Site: brandenburg
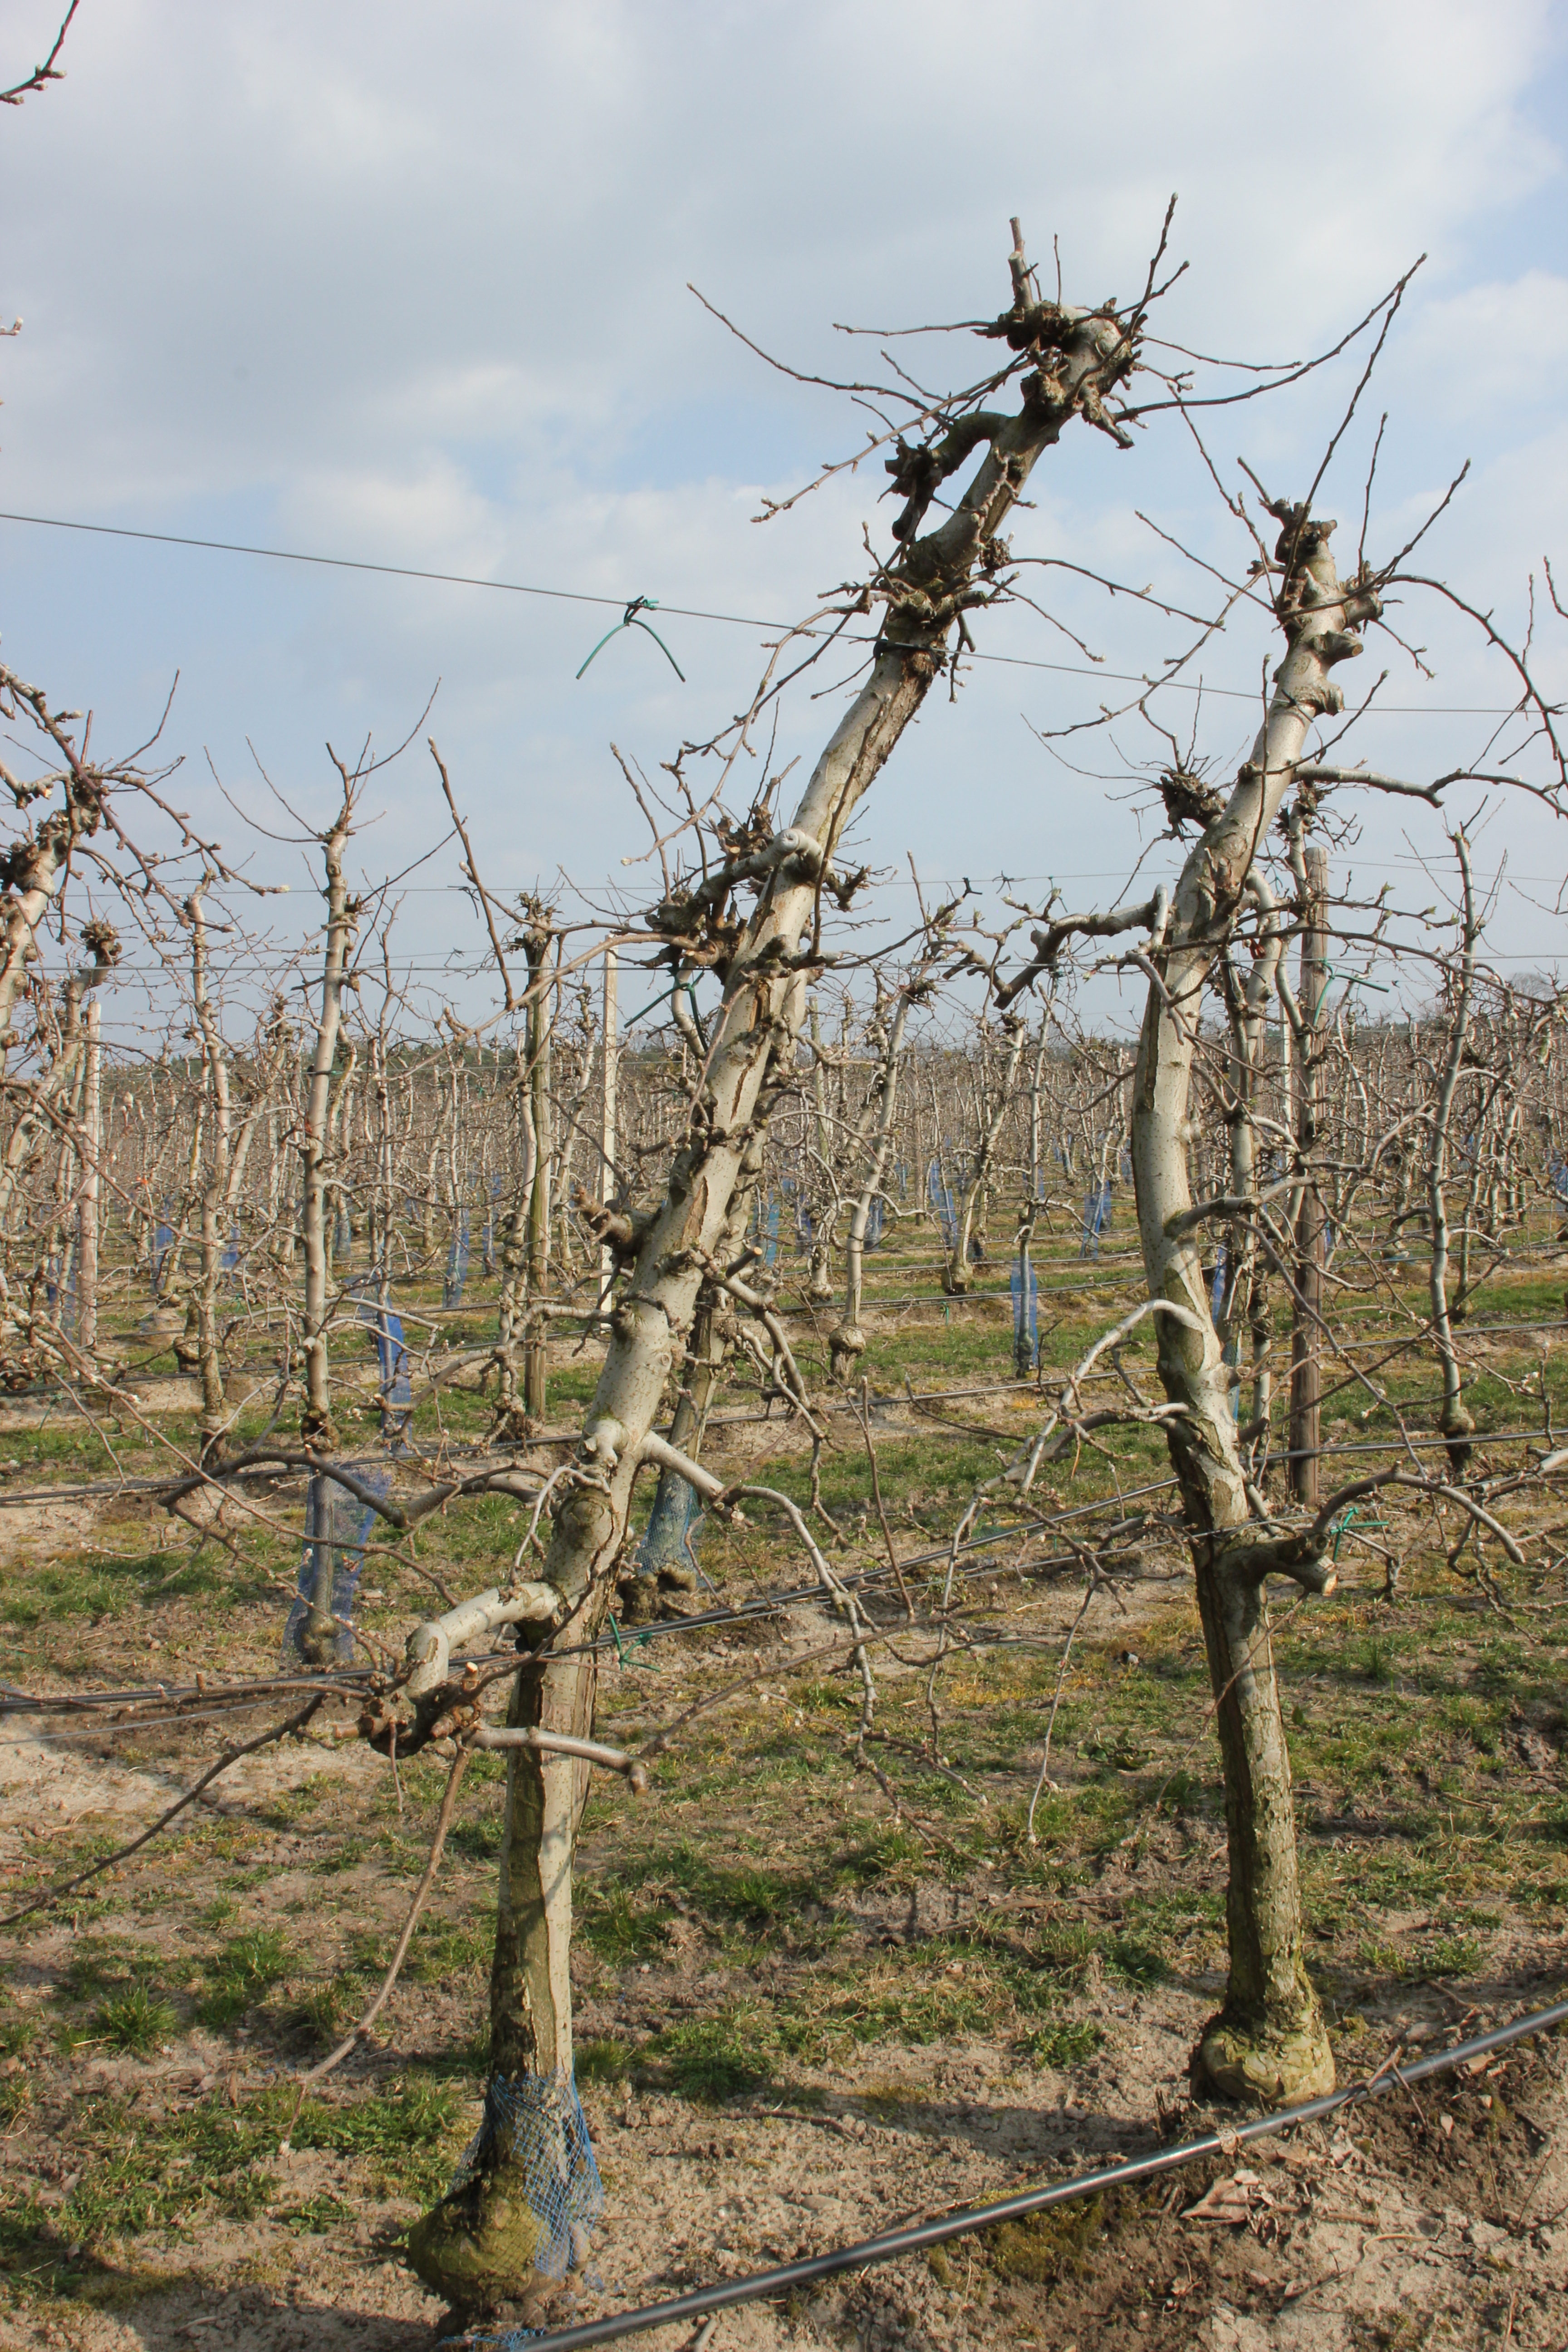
Growth stage (BBCH 03): Bud development